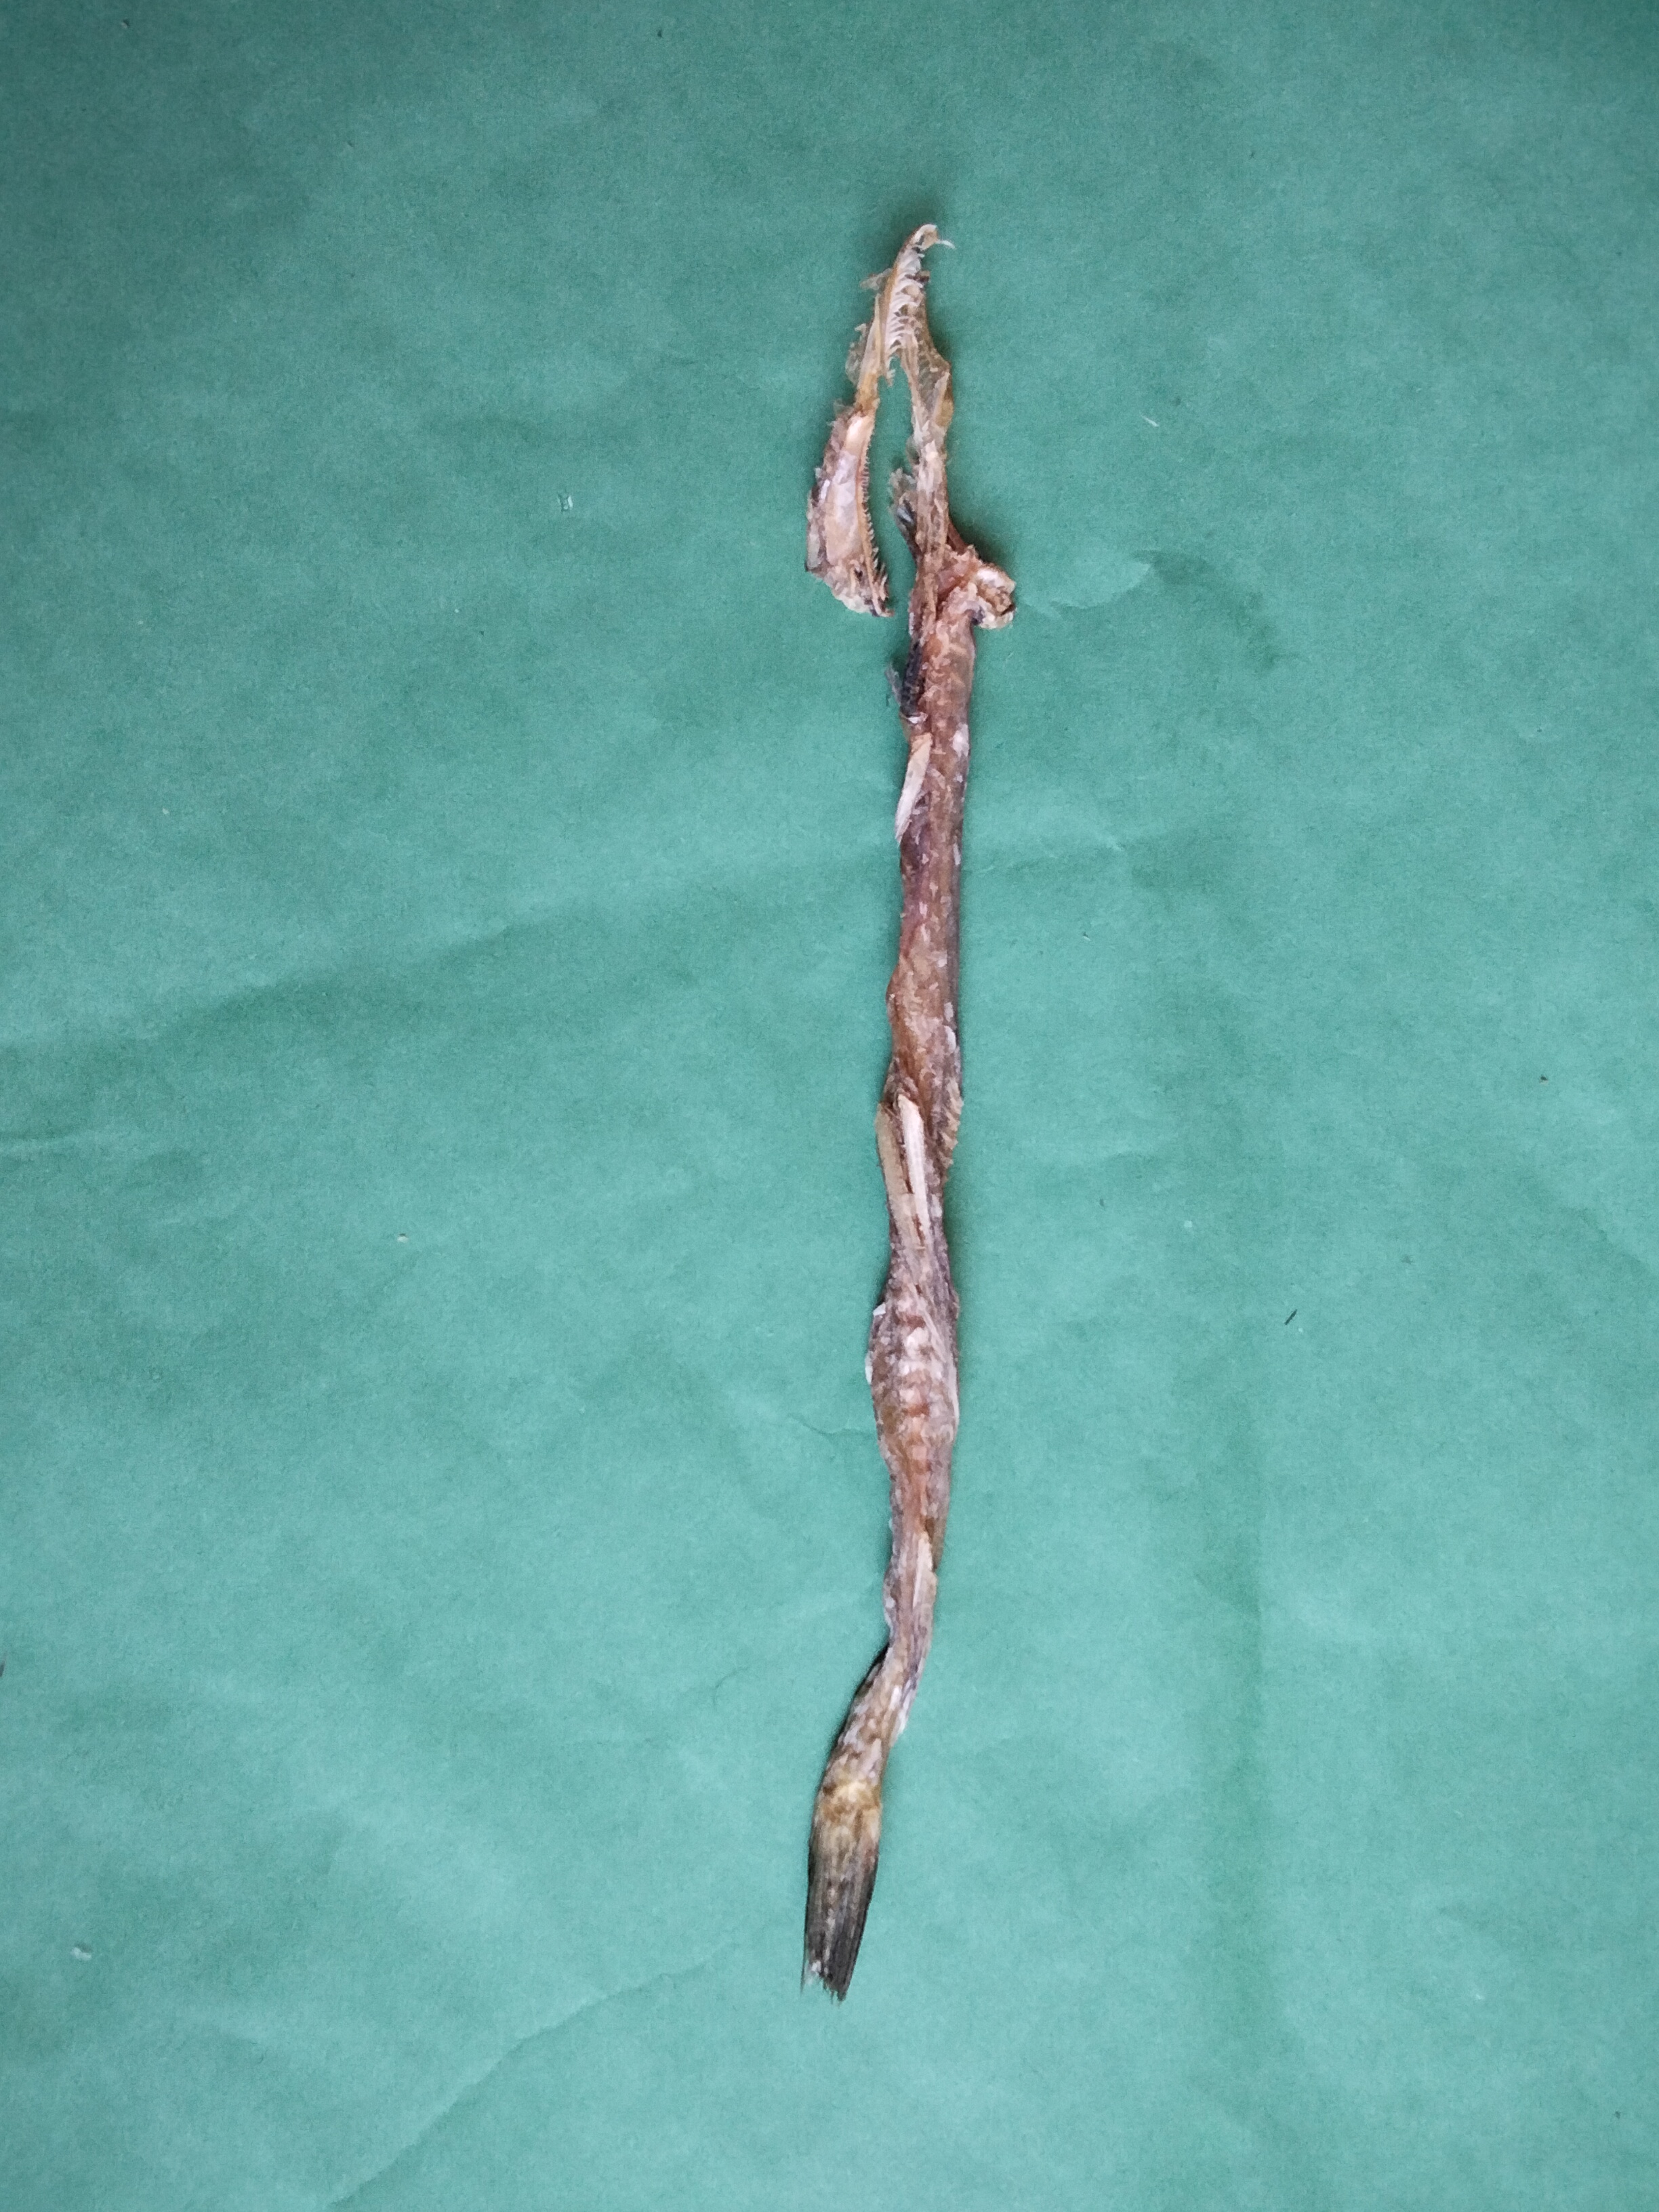
Species: Loitta